Rural Missionaries of the Philippines

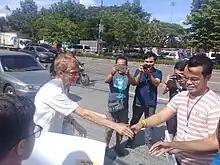
Sister Fox being greeted by supporters from Ateneo de Manila University.

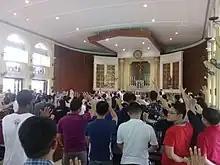
Sister Fox being blessed in a mass at the Loyola School of Theology.

RMP's then National Coordinator Sister Patricia Fox was detained by the Philippine government on April 16, 2018, for questioning regarding her engagement in political activities. The investigation was initiated after she had joined a fact-finding mission to Mindanao in relation to human rights abuses under martial law. She got the ire of then Philippine president Rodrigo Duterte. In November 2018, she was deported.